Sunsundegui

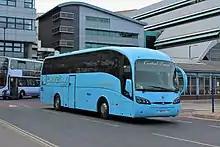
A 2005 Sunsundegui Sideral touring coach on Volvo B12B chassis seen in Sheffield

The company namesake is businessman José Sunsundegui, who founded the company in the Basque Country town of Irún in 1944. Sunsundegui initially started out as a rolling stock repair workshop for Renfe, the Spanish state railway company. This practice continued until the 1980s, when Renfe began to open their own engineering workshops and ceased to use Sunsundegui's services; the company changed focus as a result, launching their first production coach, the Sunsundegui Korinto, in 1987. In 2017, Sunsundegui moved into a €5.5 million new factory in Alsasua.